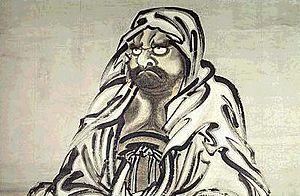
Le zen est une branche japonaise du bouddhisme mahāyāna. Elle met l'accent sur la méditation dans la posture assise dite de zazen.
La méditation bouddhique, théorisée et pratiquée dans le bouddhisme, diffère de la méditation dans son acception occidentale. Son but est l'atteinte du nirvāṇa. Il existe deux mots correspondant à « méditation » dans les langues classiques du bouddhisme : le mot sanskrit bhāvanā, qui signifie « cultiver, développer » et le mot tibétain gom, « se familiariser avec des qualités ».
Le chán, parfois traduit en « méditation silencieuse », transcription en chinois classique du sanskrit dhyāna, est une forme de bouddhisme mahāyāna née en Chine à partir du Vᵉ siècle, qui insiste particulièrement sur l'accession à l'expérience directe de l'Éveil par la méthode la plus efficace et la plus simple possible.
La religion traditionnelle chinoise, également appelée religion populaire chinoise, shenisme, est une religion polythéiste syncrétiste pratiquée par la majorité des Han, dans laquelle il faut inclure les écoles taoïstes.